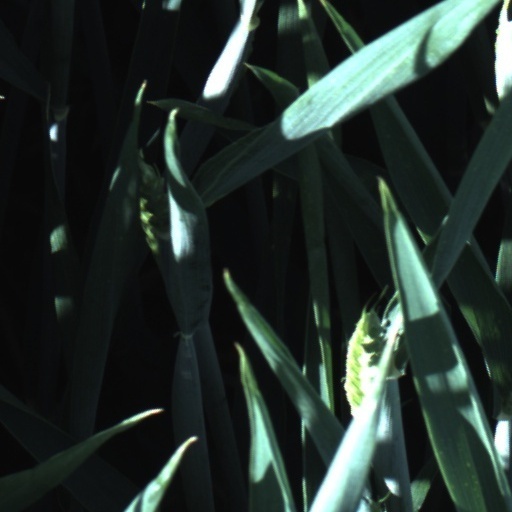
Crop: wheat